Western Jamboree

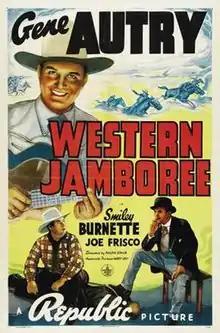
Theatrical release poster

Western Jamboree is a 1938 American Western musical film directed by Ralph Staub and starring Gene Autry, Smiley Burnette, and Jean Rouverol. Based on a story by Patricia Harper, the film is about a singing cowboy who goes up against a gang of outlaws who are looking to steal the valuable helium gas beneath the cowboy's ranch.